New York State Route 22

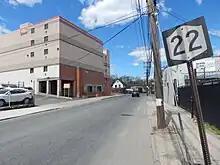
A sign with the number "22" in black on a white shield, itself on a black background, on a slightly skewed metal post stands at front right. Across a road are some low multistory urban buildings

NY 22 starts as Provost Avenue at U.S. Route 1 (US 1) in the Eastchester section of the Bronx, intersecting with East 233rd Street about to the north. It soon crosses the Westchester county line into Mount Vernon and becomes South Third Avenue, beginning a section in that county. Shortly after the county line, NY 22 makes a sharp turn to the east at the South Columbus Avenue intersection, soon passing St. Paul's Church National Historic Site on its north, then curving back to that direction. It parallels the nearby Hutchinson River Parkway as it passes through the suburbs of Bronxville and Tuckahoe. At Wilson Woods Lake, it crosses under a railroad bridge on the Metro-North New Haven Line and becomes North Columbus Avenue, then has its first interchange with a freeway at the Cross County Parkway.